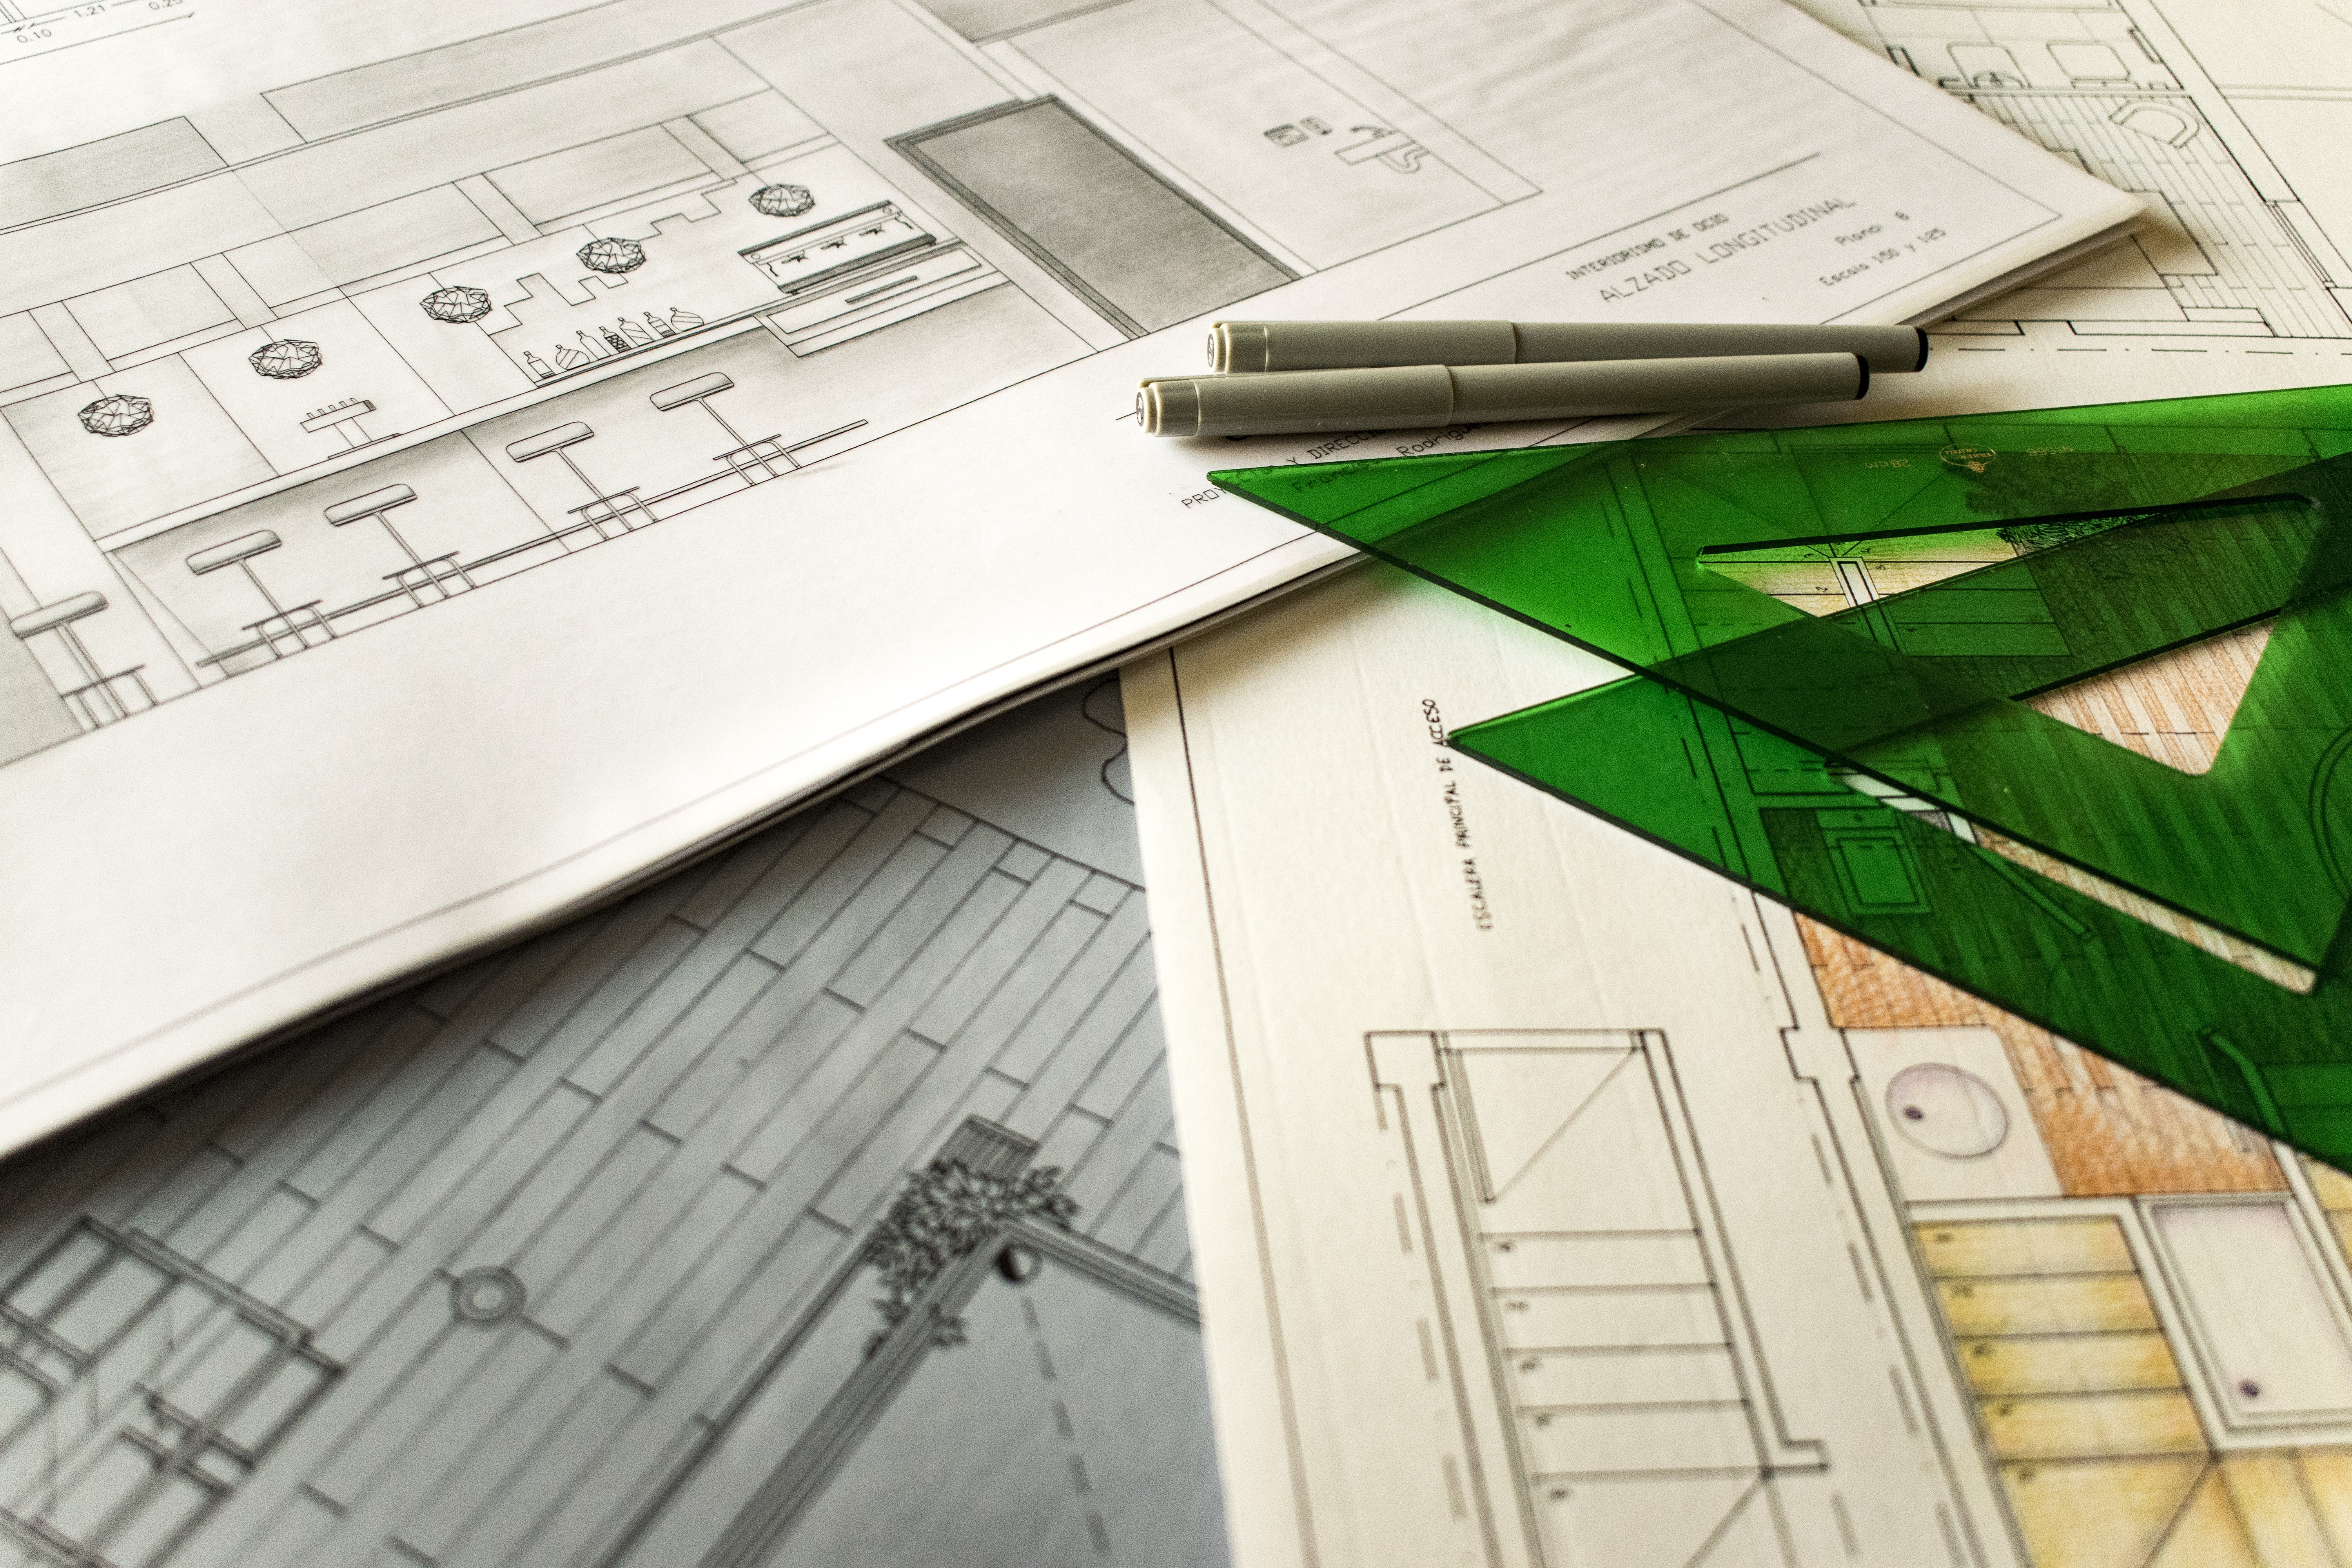
work, architecture, scale, interior design, brand, project, art, design, rules, pact, technical drawing, autocad